Tirawa (crater)

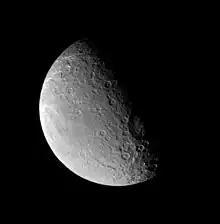
This "Cassini" image of Rhea shows Tirawa straddling Rhea's terminator

Tirawa is the largest impact basin on Saturn's moon Rhea. It was glimpsed by "Voyager 1" during its flyby of the moon and later photographed in greater detail by the "Cassini" orbiter. Tirawa is elongated in shape and overlaps Mamaldi, a larger and more degraded basin to its southwest.